Charles Frederick Briggs

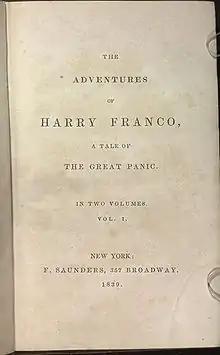
"The Adventures of Harry Franco"

Briggs had been a sailor in Nantucket, Massachusetts, then a wholesale grocer. When his novel "The Adventures of Harry Franco" was suddenly successful, he pursued a career in journalism. The publication of this humorous adventure story in 1839 was an immediate sensation and led to even his friends nicknaming him "Franco", much to his dismay. In "The Knickerbocker", Briggs began a series of humorous stories, including a serialized story that, though incomplete, was produced as the novel "The Haunted Merchant" in 1843.